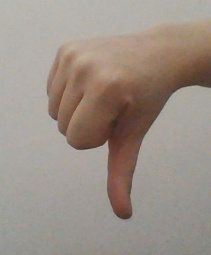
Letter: waw